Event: Nepal Earthquake
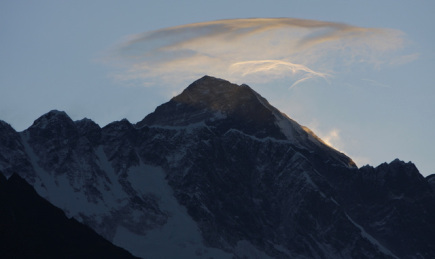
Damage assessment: no_damage